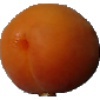
Label: apricot